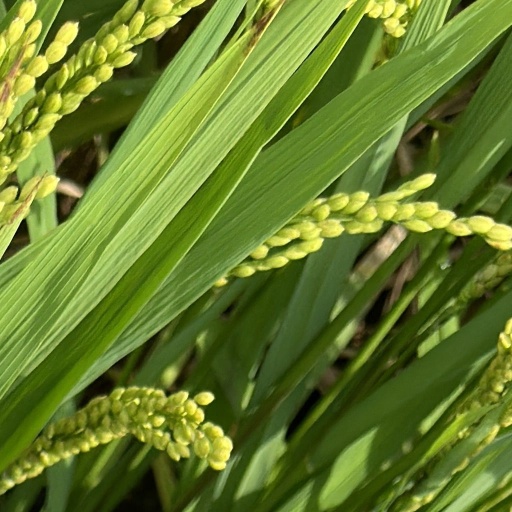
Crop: rice